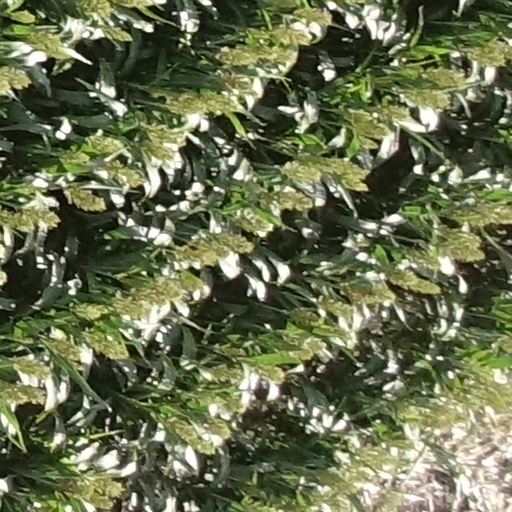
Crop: sorghum